Petru Bogdan

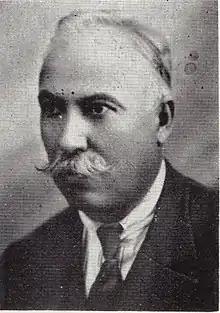

Petru Bogdan (29 January 1873 – 28 March 1944) was a Romanian chemist, educator, and politician. In 1926, he was elected a titular member of the Romanian Academy.